Capture of Grenada (1779)

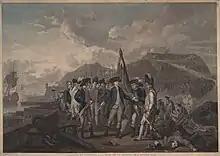
Hand-colored 1779 engraving depicting d'Estaing's capture of the heights

The French fleet anchored off the Grenada coast just north of St. George's on 2 July. The troops that d'Estaing landed that day consisted of the 1,400-man Irish Dillon Regiment and 700 troops drawn from the regiments Champagne, Foix, Auxerrois, and Hainault. With the arrival of the French, Macartney ordered his forces to withdraw behind the fortifications of Hospital Hill. D'Estaing spent 3 July reconnoitring the British position. Concerned that Byron might appear at any time, he decided to launch an attack on Hospital Hill. He first sent a parley flag to Macartney demanding his surrender; the British governor rejected the demand.